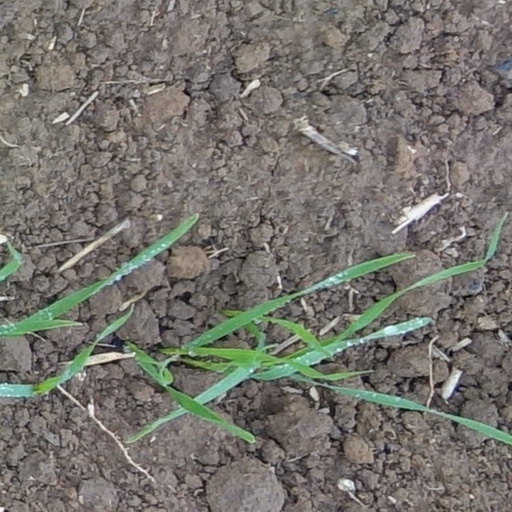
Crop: wheat